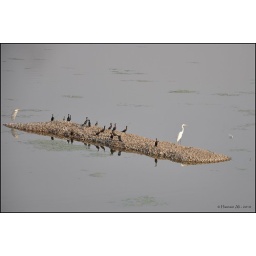
Shot this through the train window somewhere near Kazipet Jn. Lens : 18-105 VR